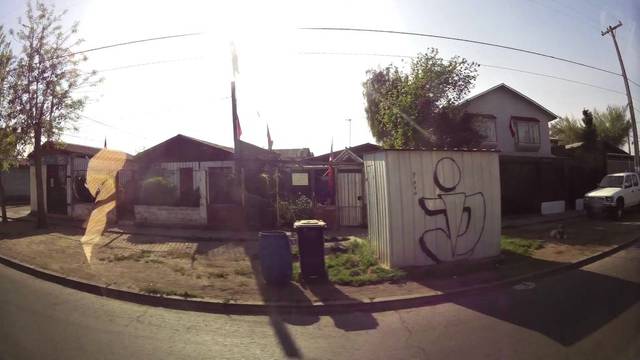
Region: Chile
Coordinates: -33.421, -70.752